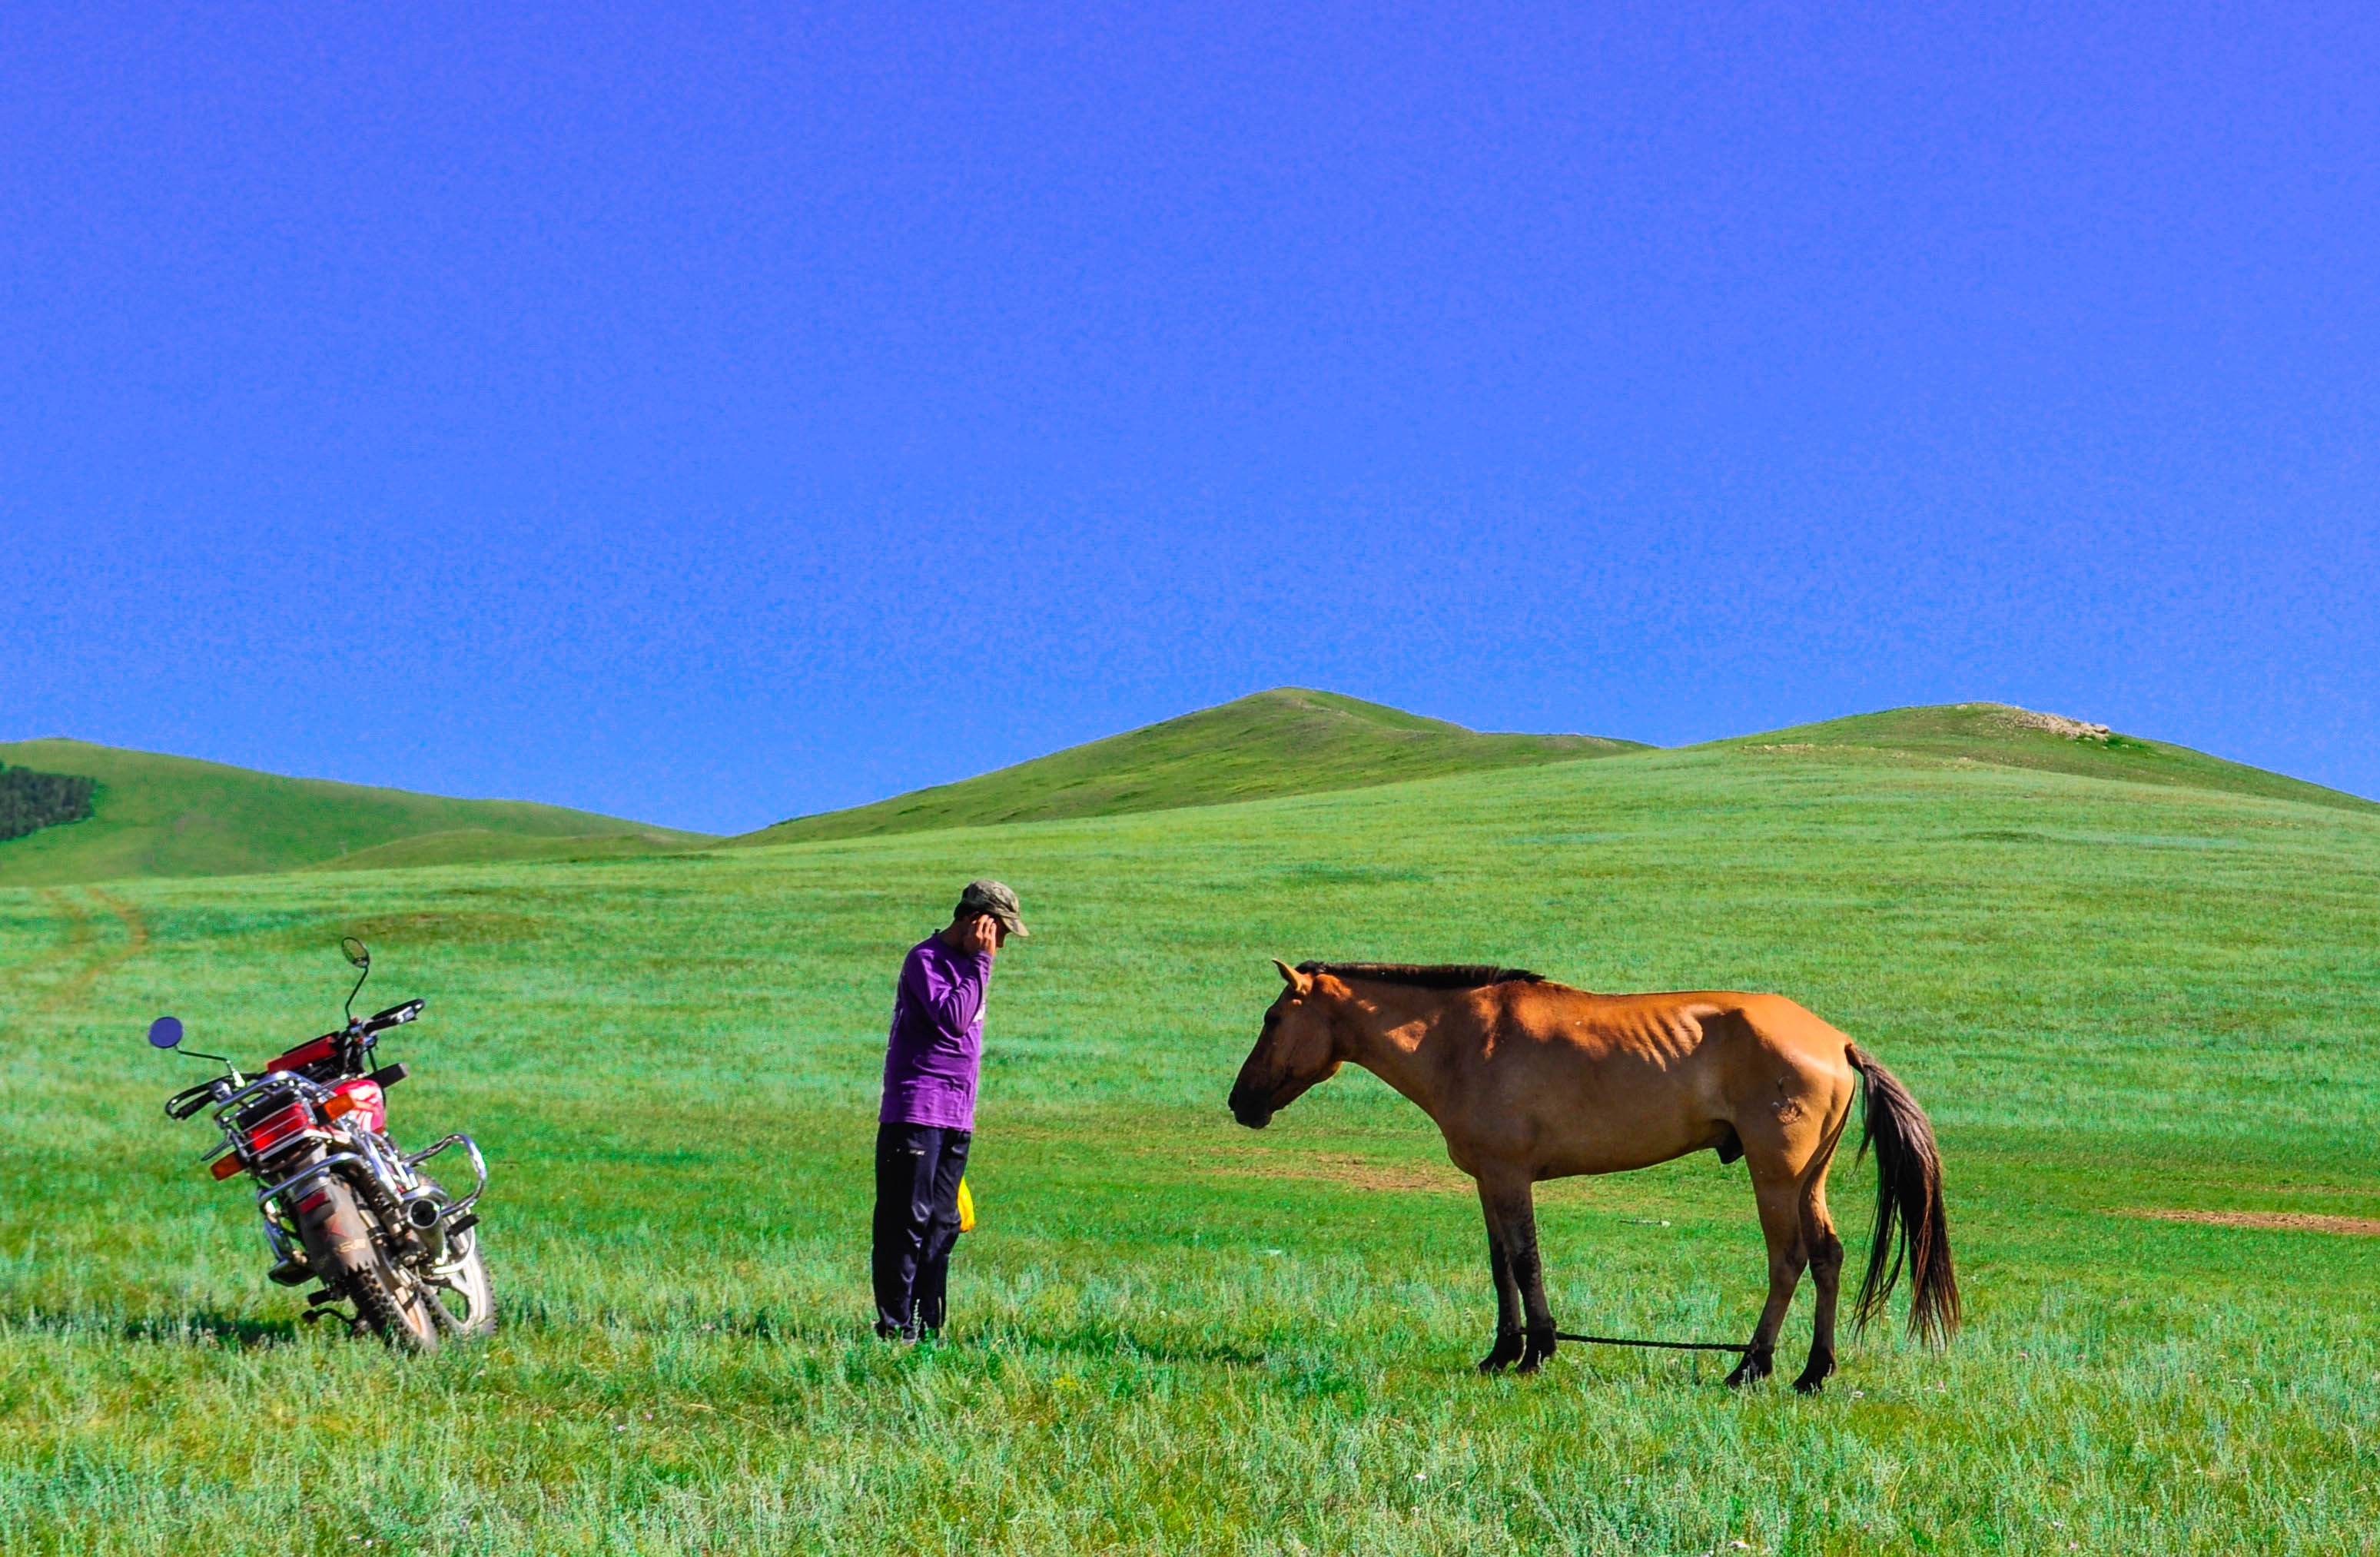
landscape, nature, grass, sky, field, meadow, prairie, countryside, bike, land, summer, travel, clear, green, herd, pasture, grazing, ranch, horse, ride, blue, season, savanna, plain, pony, grassland, plateau, mare, habitat, ecosystem, mongolia, steppe, dilemma, pack animal, trail riding, steppes, natural environment, horse like mammal, ecoregion, mustang horse